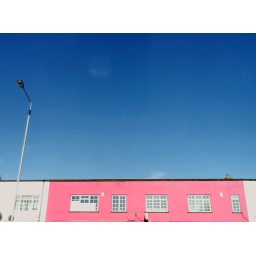
Taken through the car window on my shitty camera phone in very slow moving traffic.